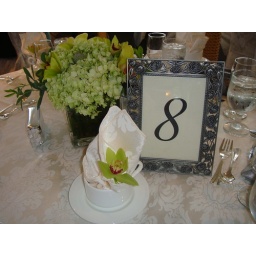
Centerpieces: green hydrangeas and orchidsDecor: antique silver table number framesAugust 29, 2009 Produced by Iris Fields